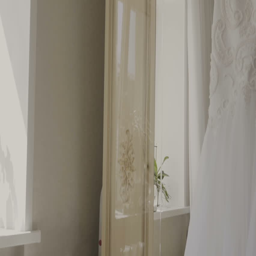
fluffy wedding dress on a hanger in hotel room .